World War II by country

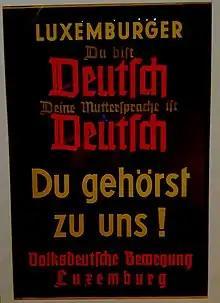
Propaganda poster during the occupation: "Luxembourger, you are German, your mother tongue is German!"

After the Battle of France and the fall of the French Third Republic, the colonial administration of Indochina (modern-day Vietnam, Laos and Cambodia) passed to Vichy France. In September 1940 Japanese troops entered parts of Indochina; in July 1941 Japan occupied the entire territory. Thailand took this opportunity to reclaim previously lost territories, resulting in the Franco-Thai War between October 1940 and May 1941. Japan used Indochina to launch part of its invasion of Malaya; this and attacks on Pearl Harbor and other British and American territories sparked the Pacific War, bringing World War II to Indochina.